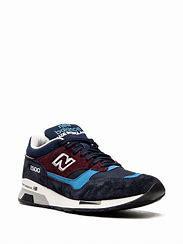
Brand: New
Model: Balance 1500